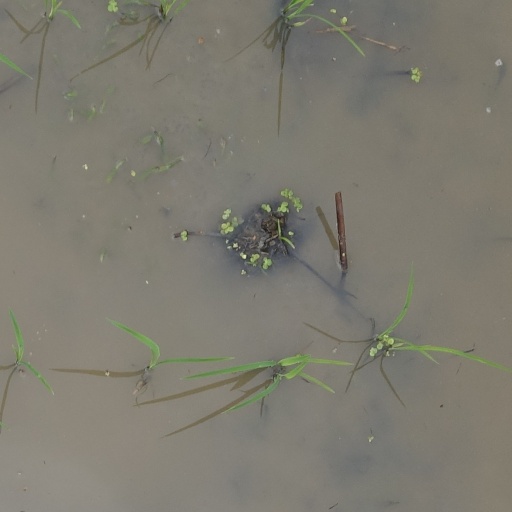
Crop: rice